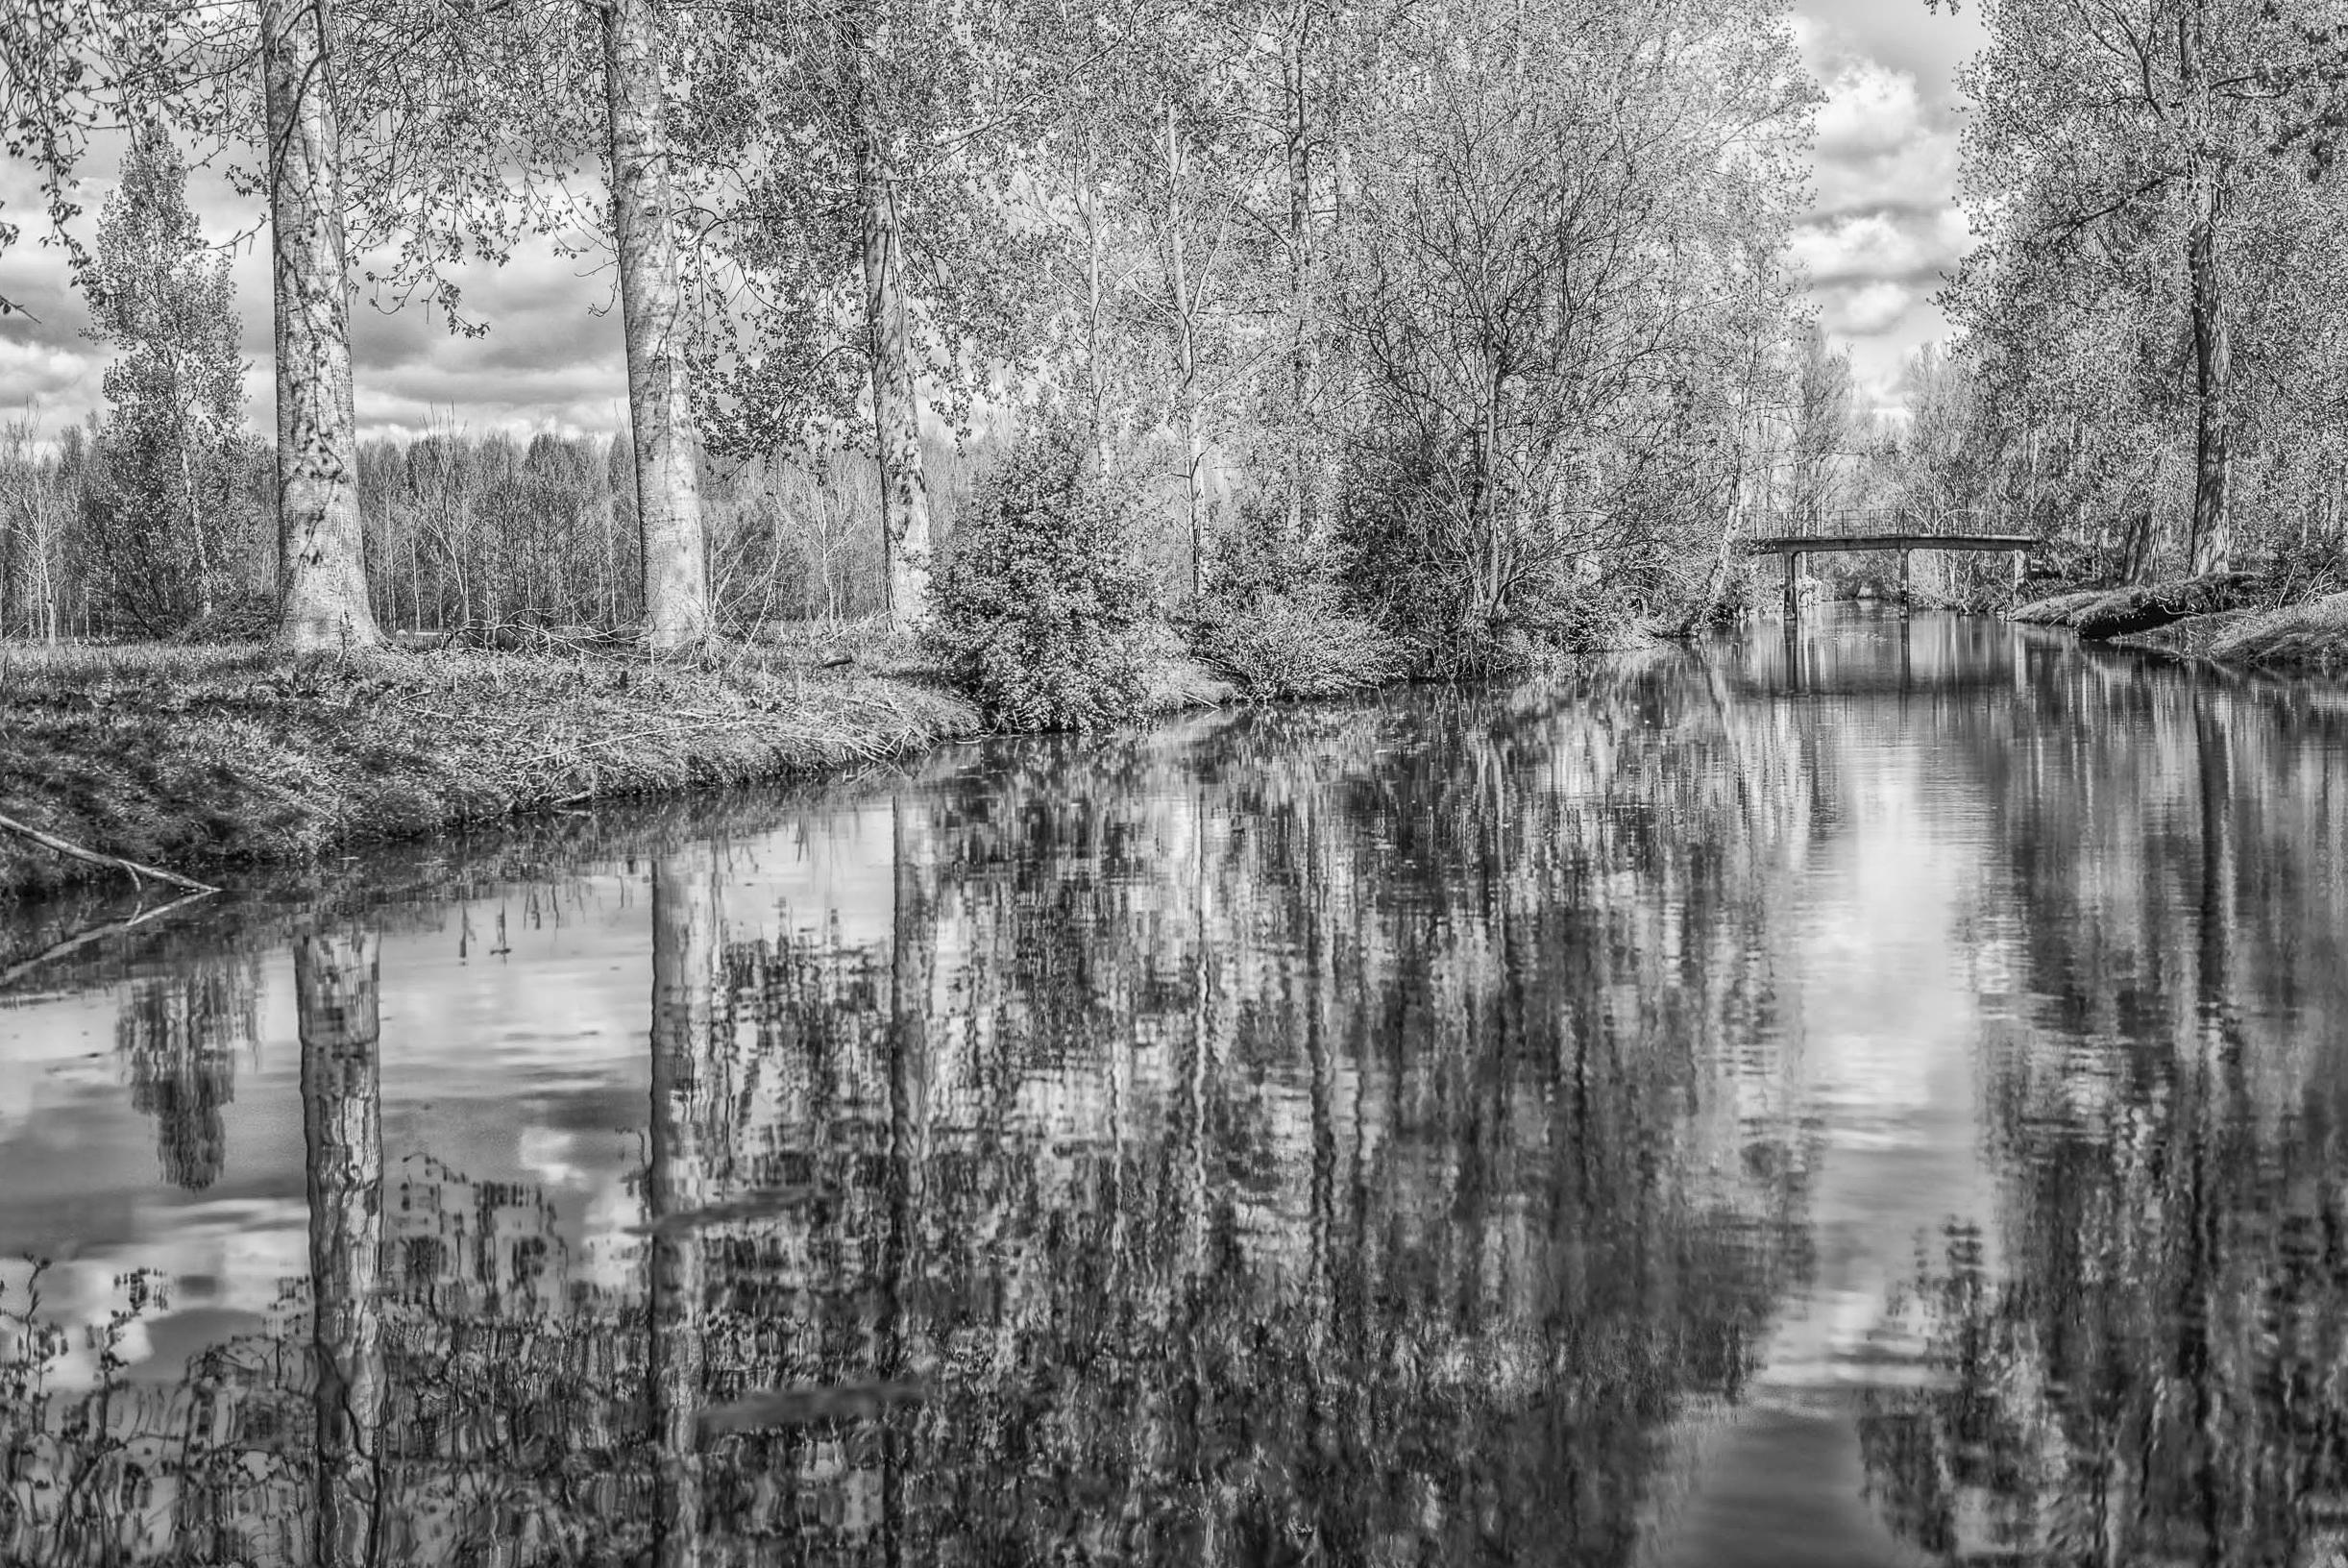
landscape, tree, water, nature, forest, swamp, winter, black and white, river, canal, france, europe, reflection, autumn, scenery, nikon, monochrome, season, waterway, paysage, wetland, arbre, srnit, paisible, scene, nikkor, d750, woodland, quiet, habitat, tranquilit, calme, barque, curuyann, serein, rgion, typique, paeceful, maraispoitevin, lemazeau, vieillesevre, patrimoine, monochrome photography, atmospheric phenomenon, woody plant, bayou